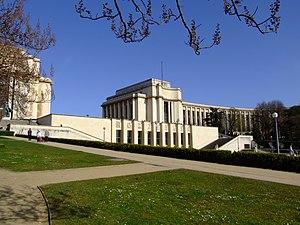
L'Art déco est un mouvement artistique né dans les années 1910, principalement au lendemain de la Première Guerre mondiale et qui prit son plein épanouissement au cours des années 1920 avant de décliner lentement à partir des années 1930, pour prendre fin avec la Seconde Guerre mondiale. C'est le premier mouvement d'architecture-décoration de nature mondiale.